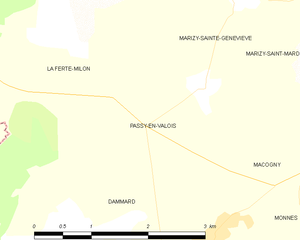
Carte des communes françaises: Passy-en-Valois